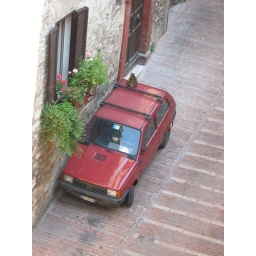
A cat on top of the car below my window.